Relation (mathematics)

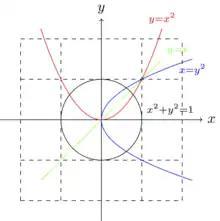
Examples of four types of relations over the real numbers: one-to-one (in green), one-to-many (in blue), many-to-one (in red), many-to-many (in black). 2D-plot representation is used.

Relations that satisfy certain combinations of the above properties are particularly useful, and thus have received names by their own.